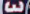
Number: 3